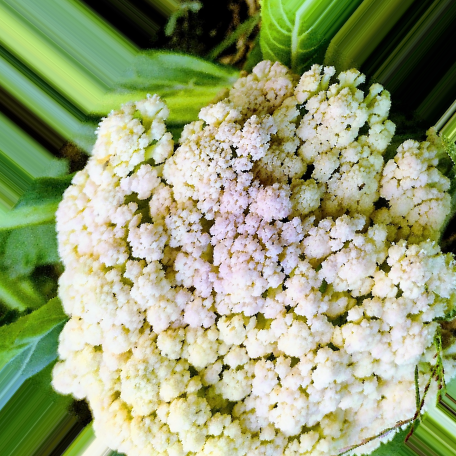
Label: Bacterial spot rot